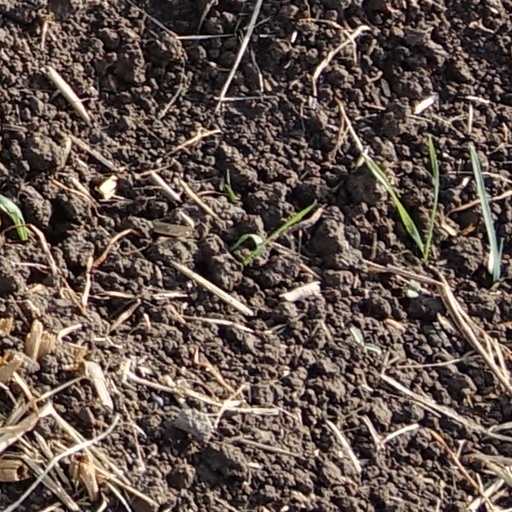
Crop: wheat